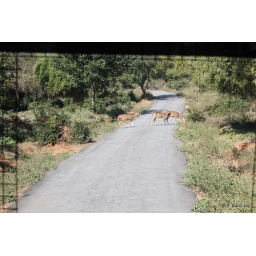
Deer crossing the road in Bannerghatta Biological park as we wait in the van